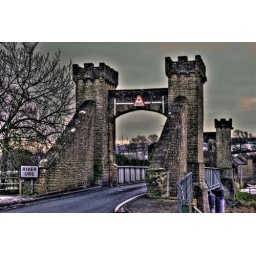
Leyburn to Middleham bridge over river Ure Wensleydale (3)